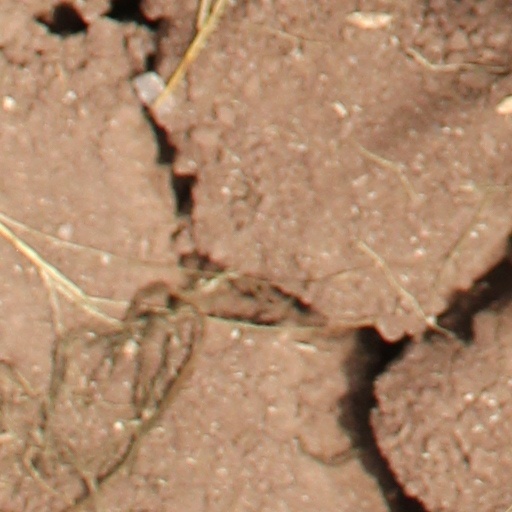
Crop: wheat